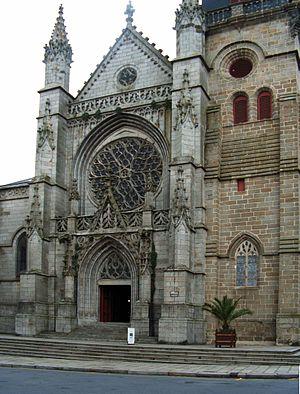
Fougères est une commune française sous-préfecture d'Ille-et-Vilaine, en région Bretagne.